List of Cleveland Guardians first-round draft picks

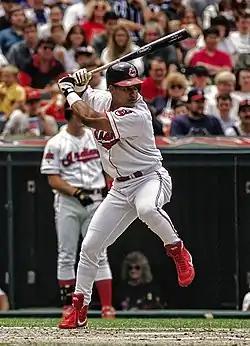
Manny Ramirez (1991) made four all-star appearances with the Indians and led the majors in runs batted in in 1999 with 165.

The Cleveland Guardians are a Major League Baseball (MLB) franchise based in Cleveland, Ohio. They play in the American League Central division. Since the institution of MLB's Rule 4 Draft, the Guardians have selected 71 players in the first round. Officially known as the "First-Year Player Draft", the Rule 4 Draft is MLB's primary mechanism for assigning amateur baseball players from high schools, colleges, and other amateur baseball clubs to its teams. The draft order is determined based on the previous season's standings, with the team possessing the worst record receiving the first pick. In addition, teams which lost free agents in the previous off-season may be awarded compensatory or supplementary picks.